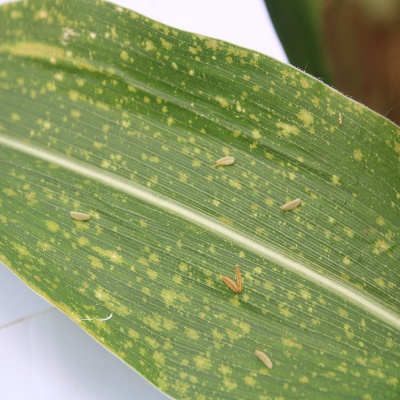
Crop: Maize
Condition: leaf spot